Reggie Duff

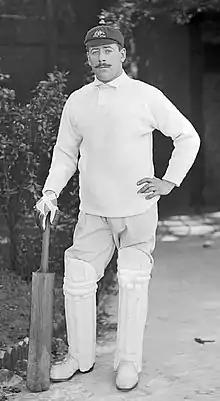

Reginald Alexander Duff (17 August 1878 – 13 December 1911) was an Australian cricketer who played in 22 Tests between 1902 and 1905.